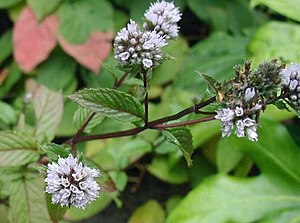
Mynte
Pebermynte
Pebermynte
Mynte er en artsrig slægt, som er udbredt med ca. 20 arter over hele den nordlige halvkugle. Desuden findes der omtrent 10 krydsninger af delvist ukendt ophav. Slægtens fælles kendetegn er, at planterne danner lange, under- og overjordiske udløbere, og at blomsterne er næsten regelmæssige. Her nævnes kun de arter og krydsninger, som er vildtvoksende eller dyrkede i Danmark.